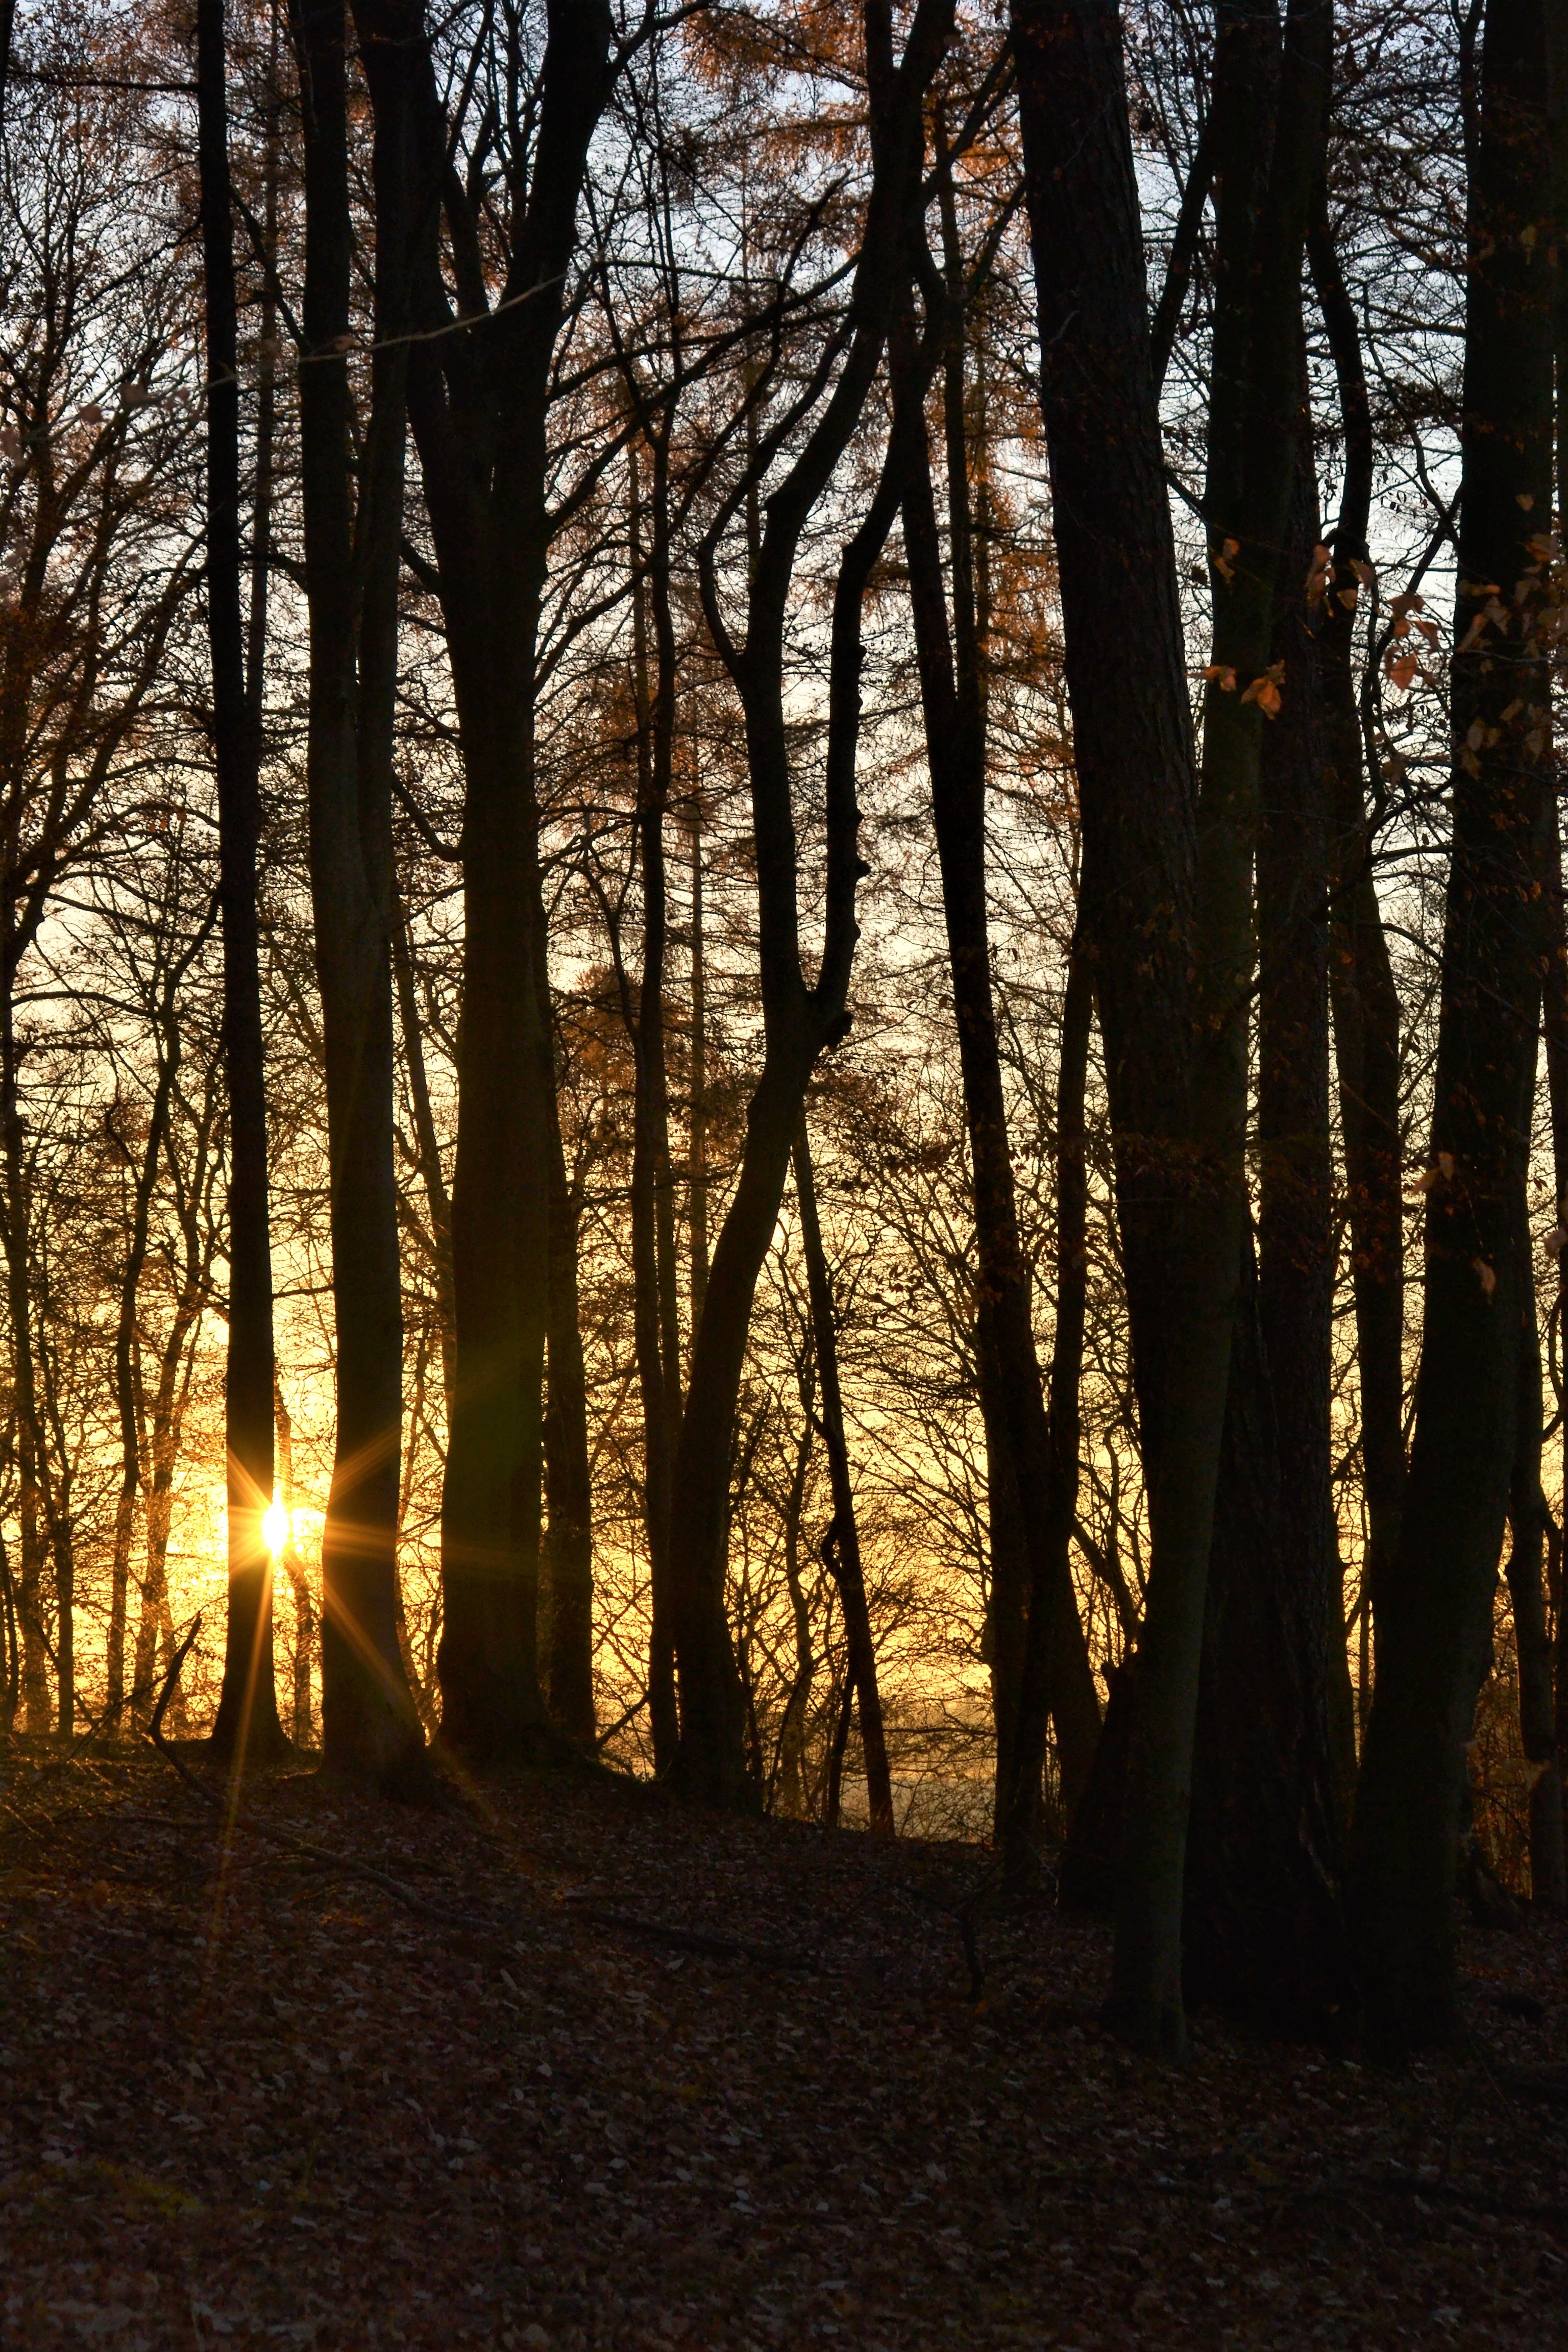
tree, nature, forest, branch, cold, light, plant, sunset, sunlight, morning, leaf, autumn, season, trees, rays, grove, woodland, habitat, evening sun, ecosystem, abendstimmung, sunbeam, evening sky, natural environment, atmospheric phenomenon, woody plant